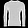
Label: Pullover